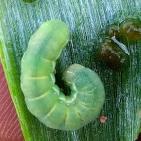
Crop: Onion
Condition: caterpillar-p